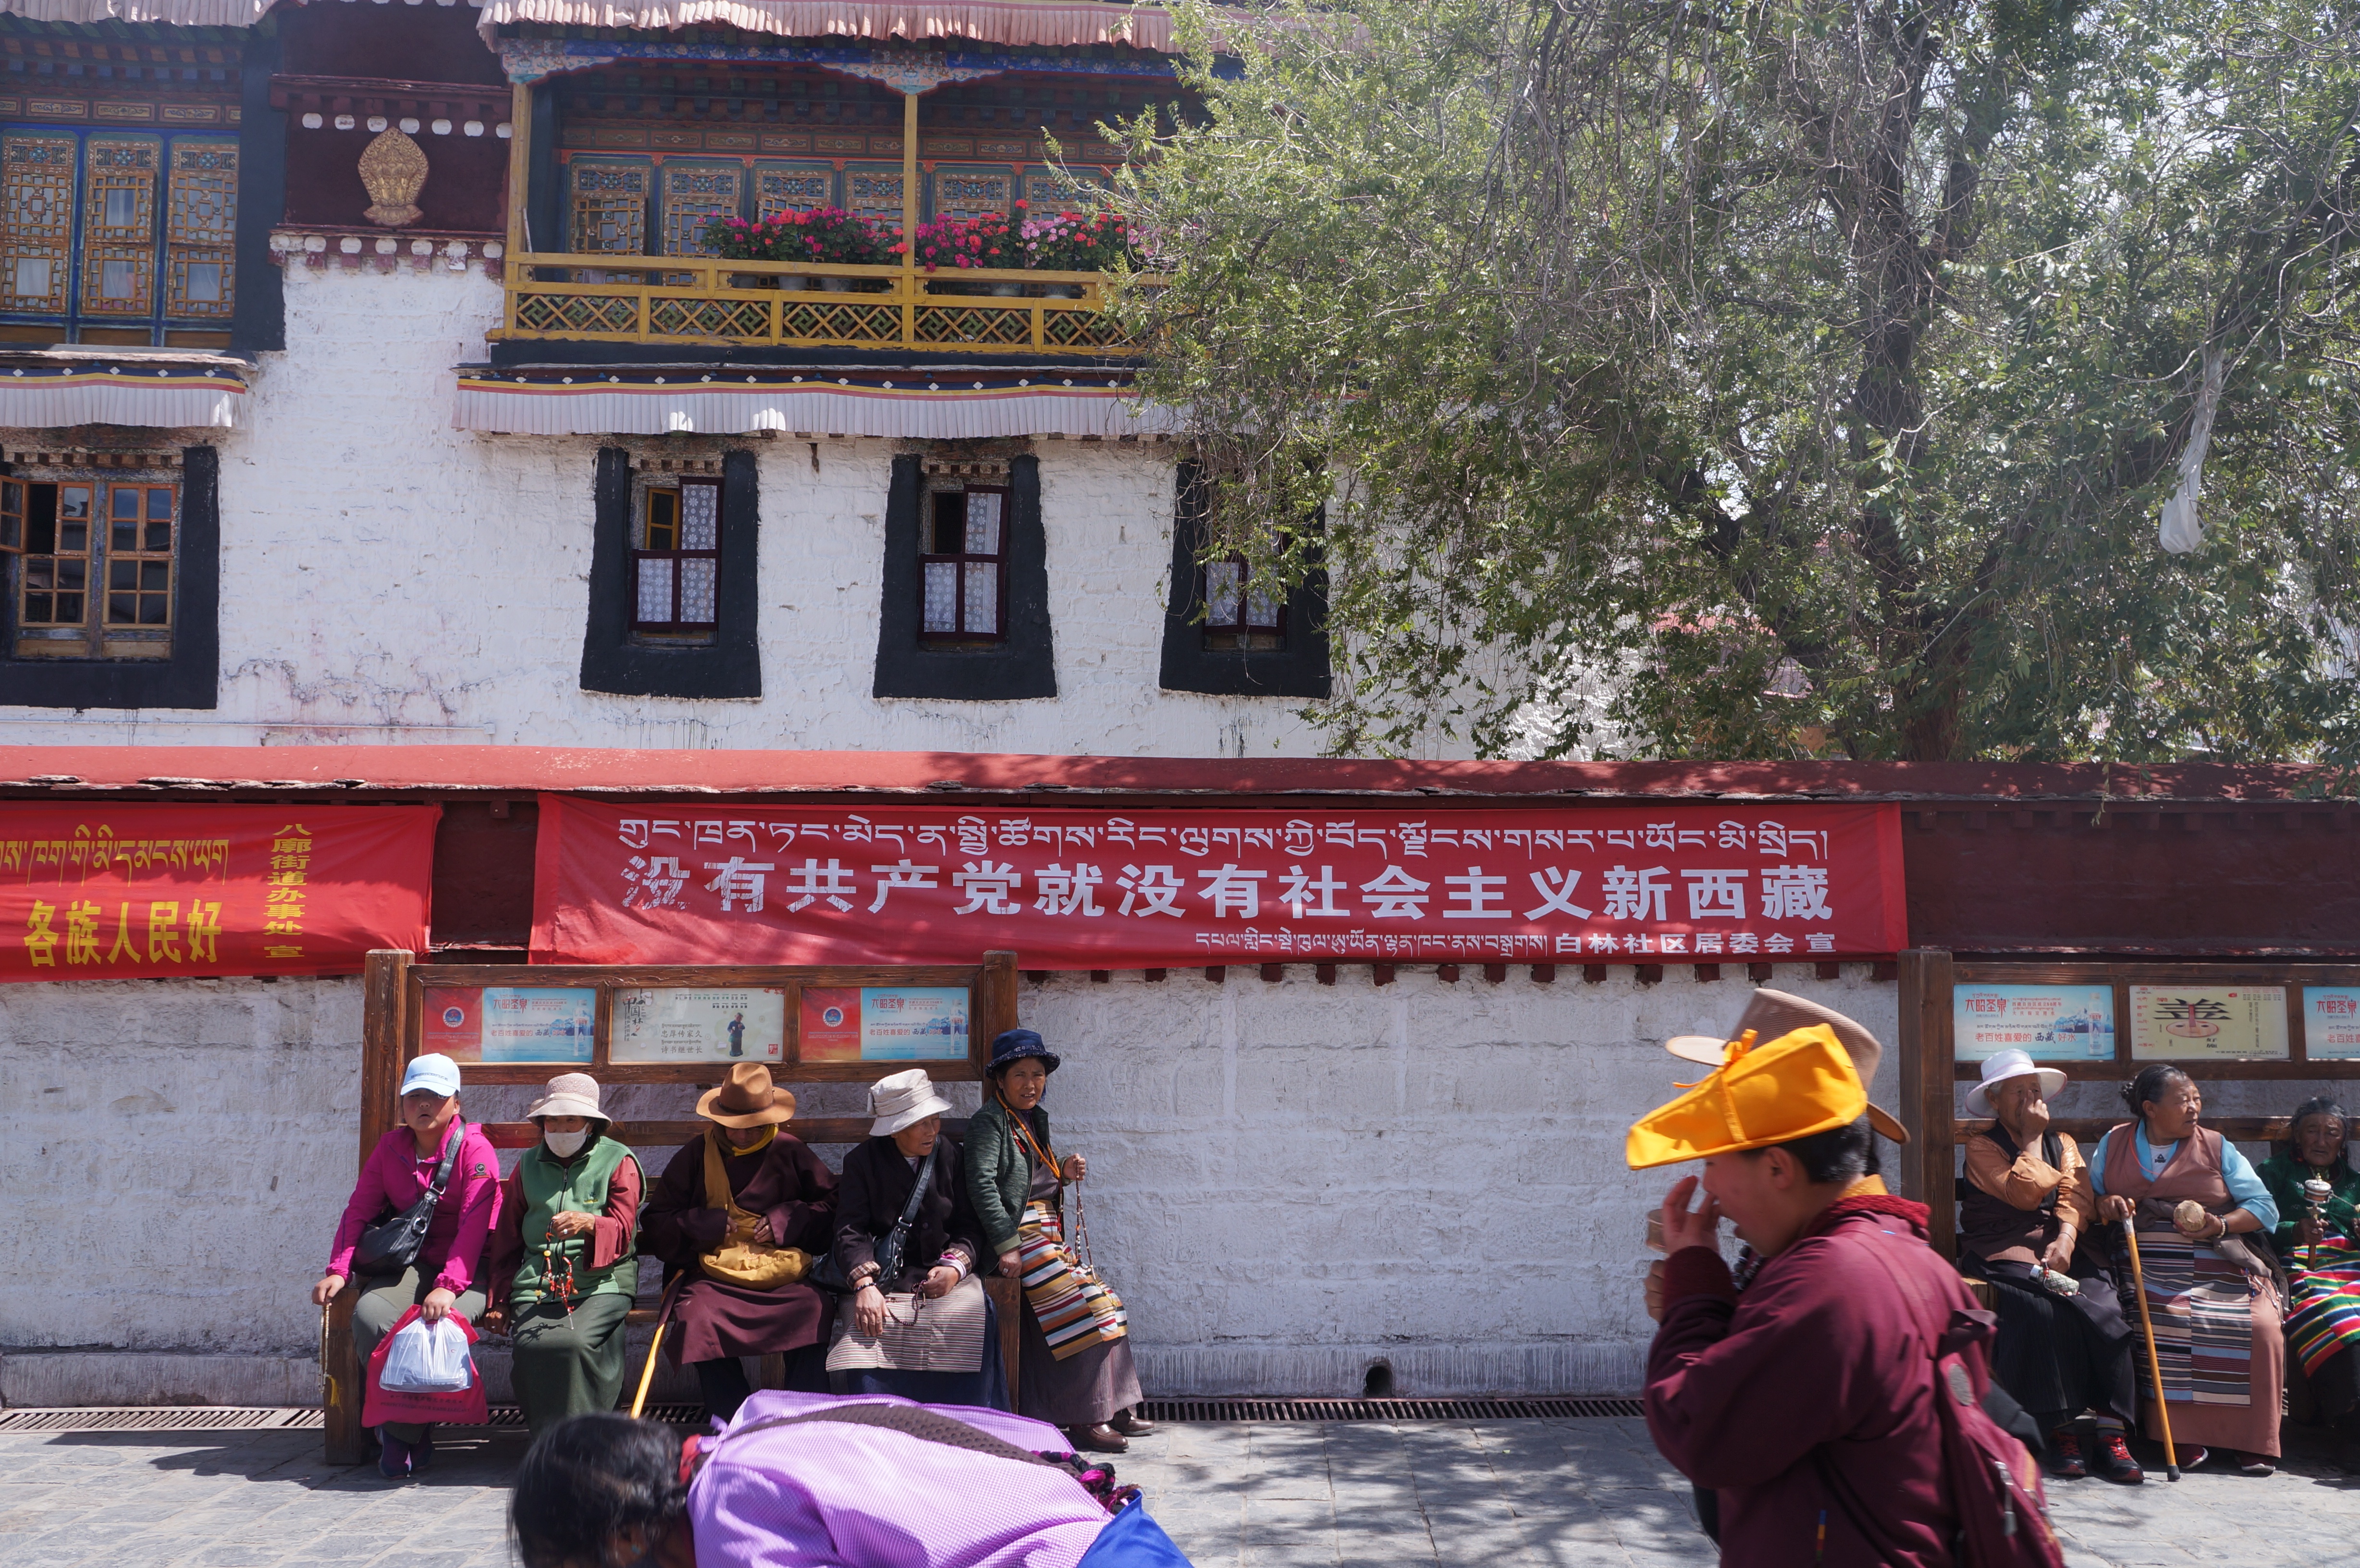
town, tourism, temple, shrine